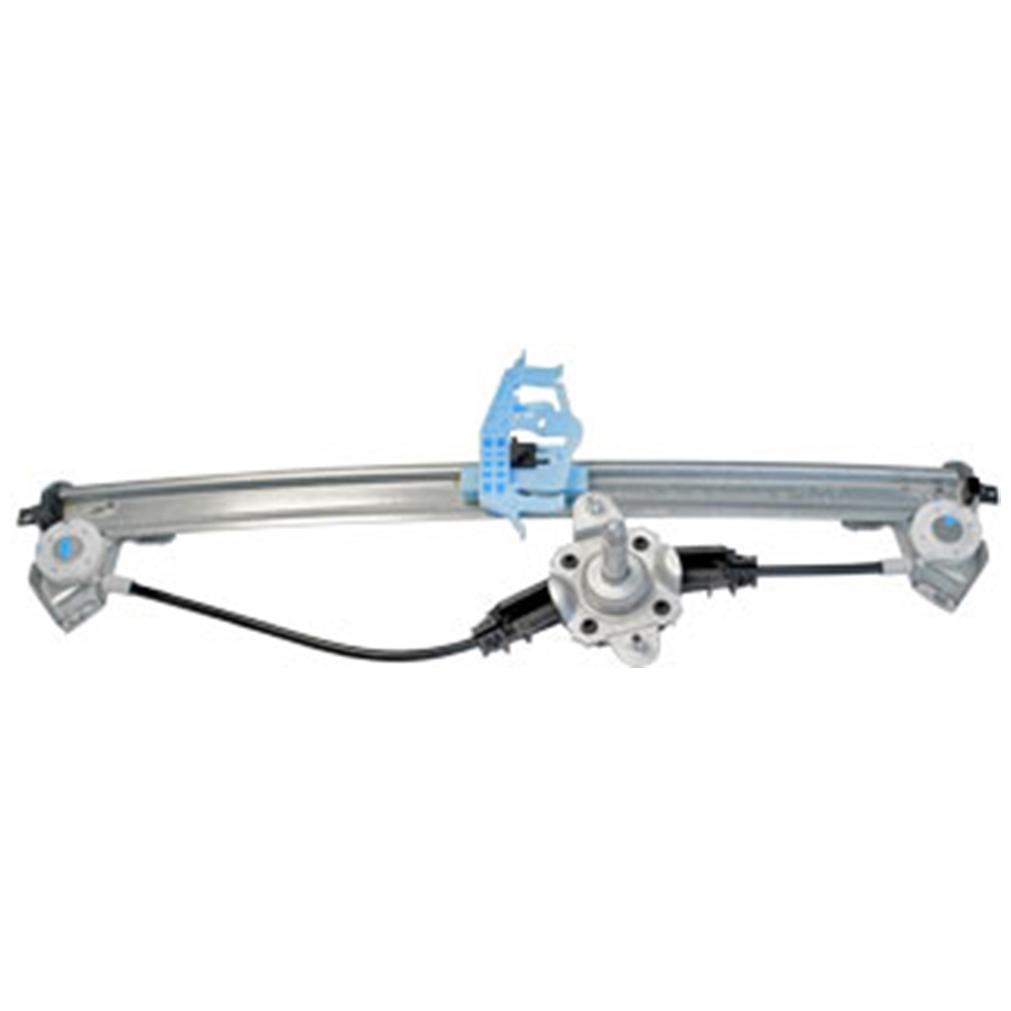
Máquina Do Vidro Manual - Universal - 71105
Brand: Micro
Category: Vehicles & Parts > Vehicle Parts & Accessories > Motor Vehicle Parts > Motor Vehicle Window Parts & Accessories > Window Regulators